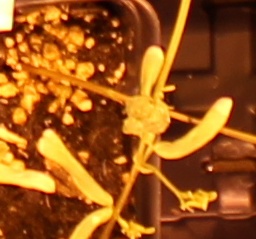
Label: Lentil